Five Great Kilns

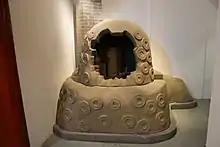
Song dynasty porcelain oven

Although the group and name is generally said in books to have been a coinage by Chinese writers from the Ming or Qing dynasties, a recent paper analysing the main Chinese scholars suggests the modern number and selection of "great kilns", as given here, in fact only dates back to the mid-20th century, with various numbers and other kilns often found in previous writings. In particular, the semi-mythical Chai ware, and Longquan celadon often feature in earlier groupings, and Jun ware is often omitted.